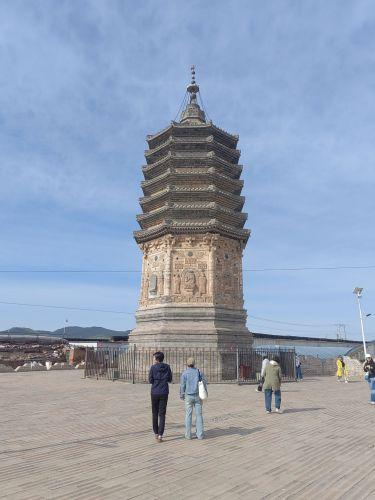
地标名称：榆州辽塔
所在城市：朝阳市·凌源市